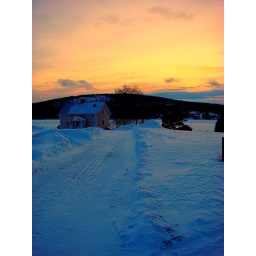
A gorgeous sky and peach house in Lapland, Sweeden